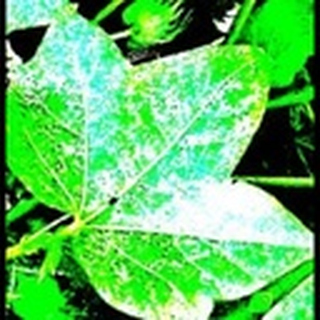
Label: cotton_powdery_mildew